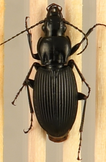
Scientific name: Pterostichus lachrymosus
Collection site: Mountain Lake Biological Station NEON (MLBS), plot MLBS_002